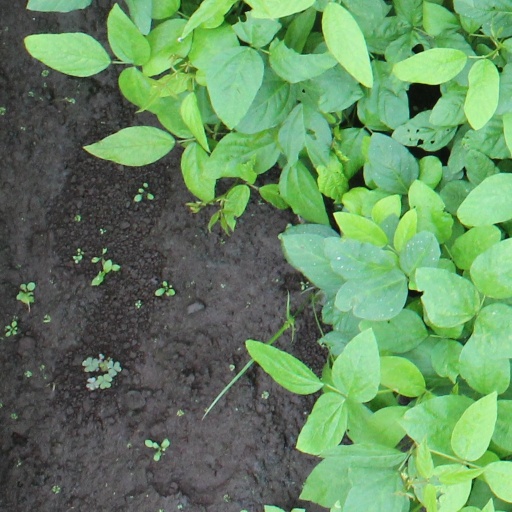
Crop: soybean